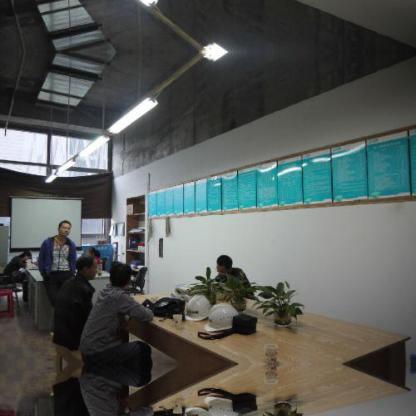
Objects in the image:
label: head
label: head
label: head
label: head
label: head